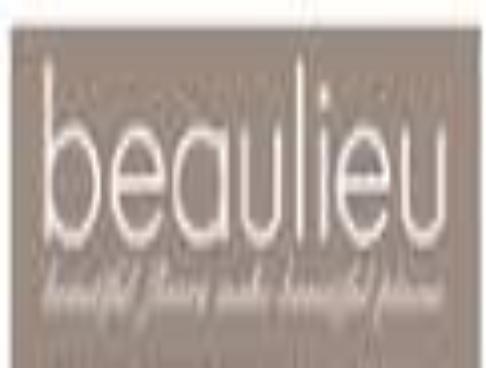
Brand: Beaulieu
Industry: Food